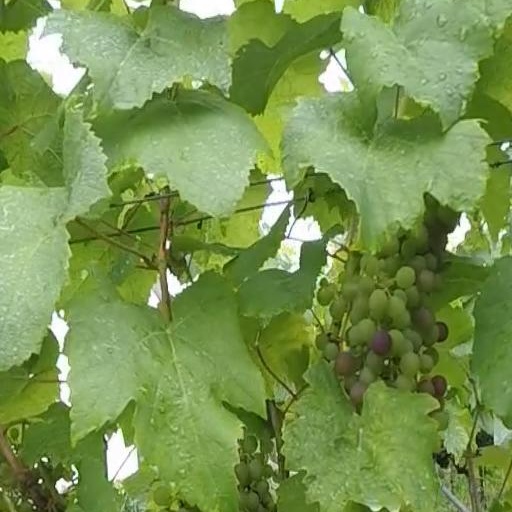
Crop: grape